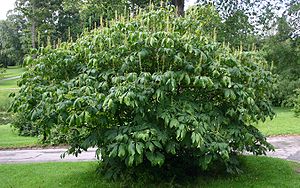
Buskhestekastanje
Buskhestekastanje er en stor, løvfældende busk med løs, åben vækst og svagt forgrenede, opstigende grene.